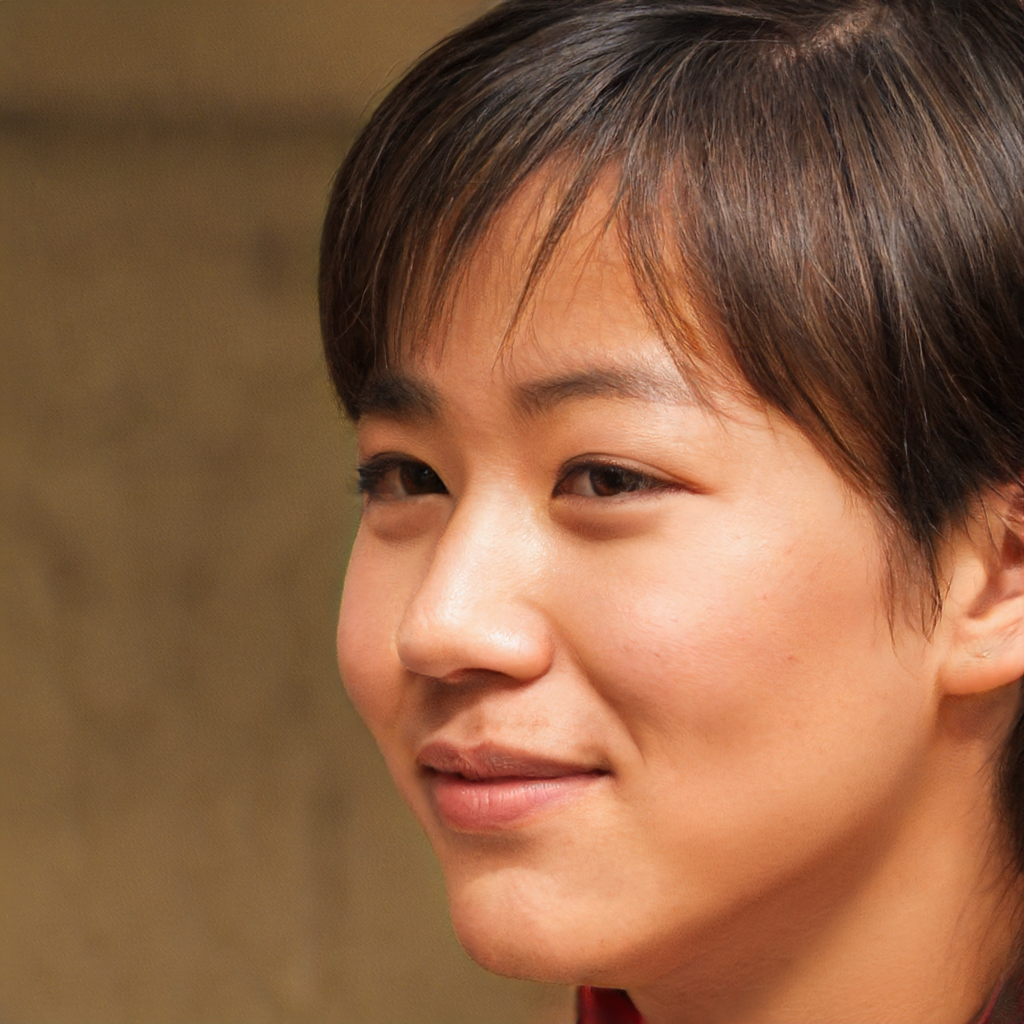
Label: Colored